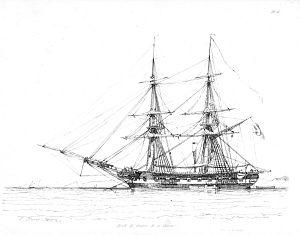
Brick de guerre de 20 Canons
Antoine Léon Morel-Fatio, né le 17 janvier 1810 à Rouen et mort le 2 mars 1871 à Paris au Musée de marine et d’ethnographie du Louvre, est un peintre officiel de la Marine et homme politique français.
Un brick est un voilier à deux mâts exclusivement : un grand mât et le mât de misaine plus petit à l'avant, gréé entièrement en voiles carrées, avec une brigantine à l'arrière.